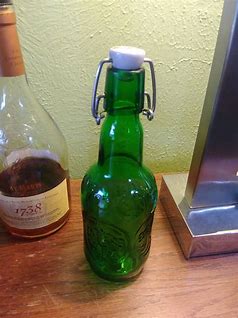
Waste category: glass